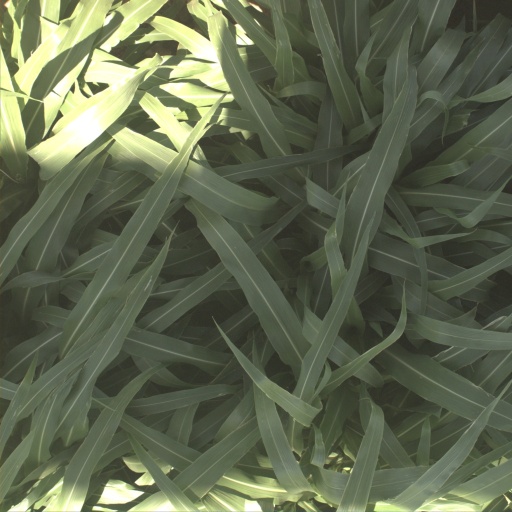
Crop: sorghum